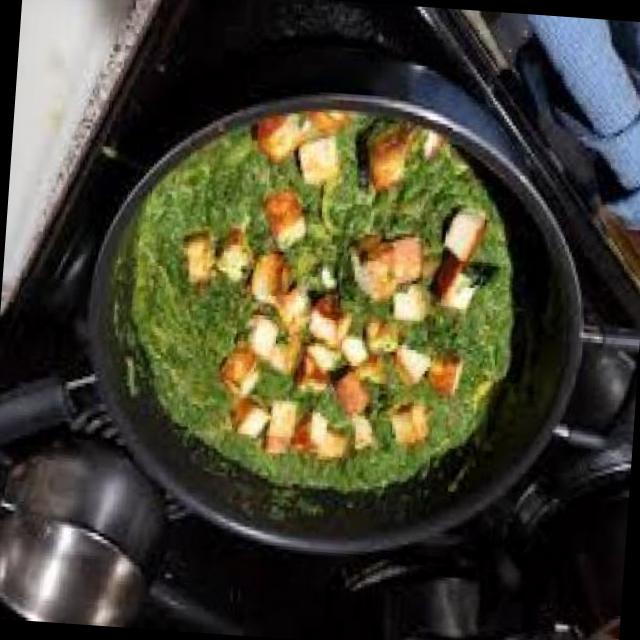
Dish: palak_paneer